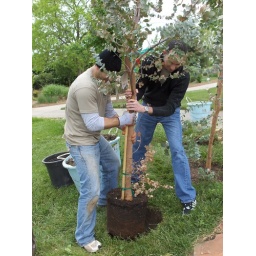
C3 employees plant a tree in the herb garden that the company adopted.